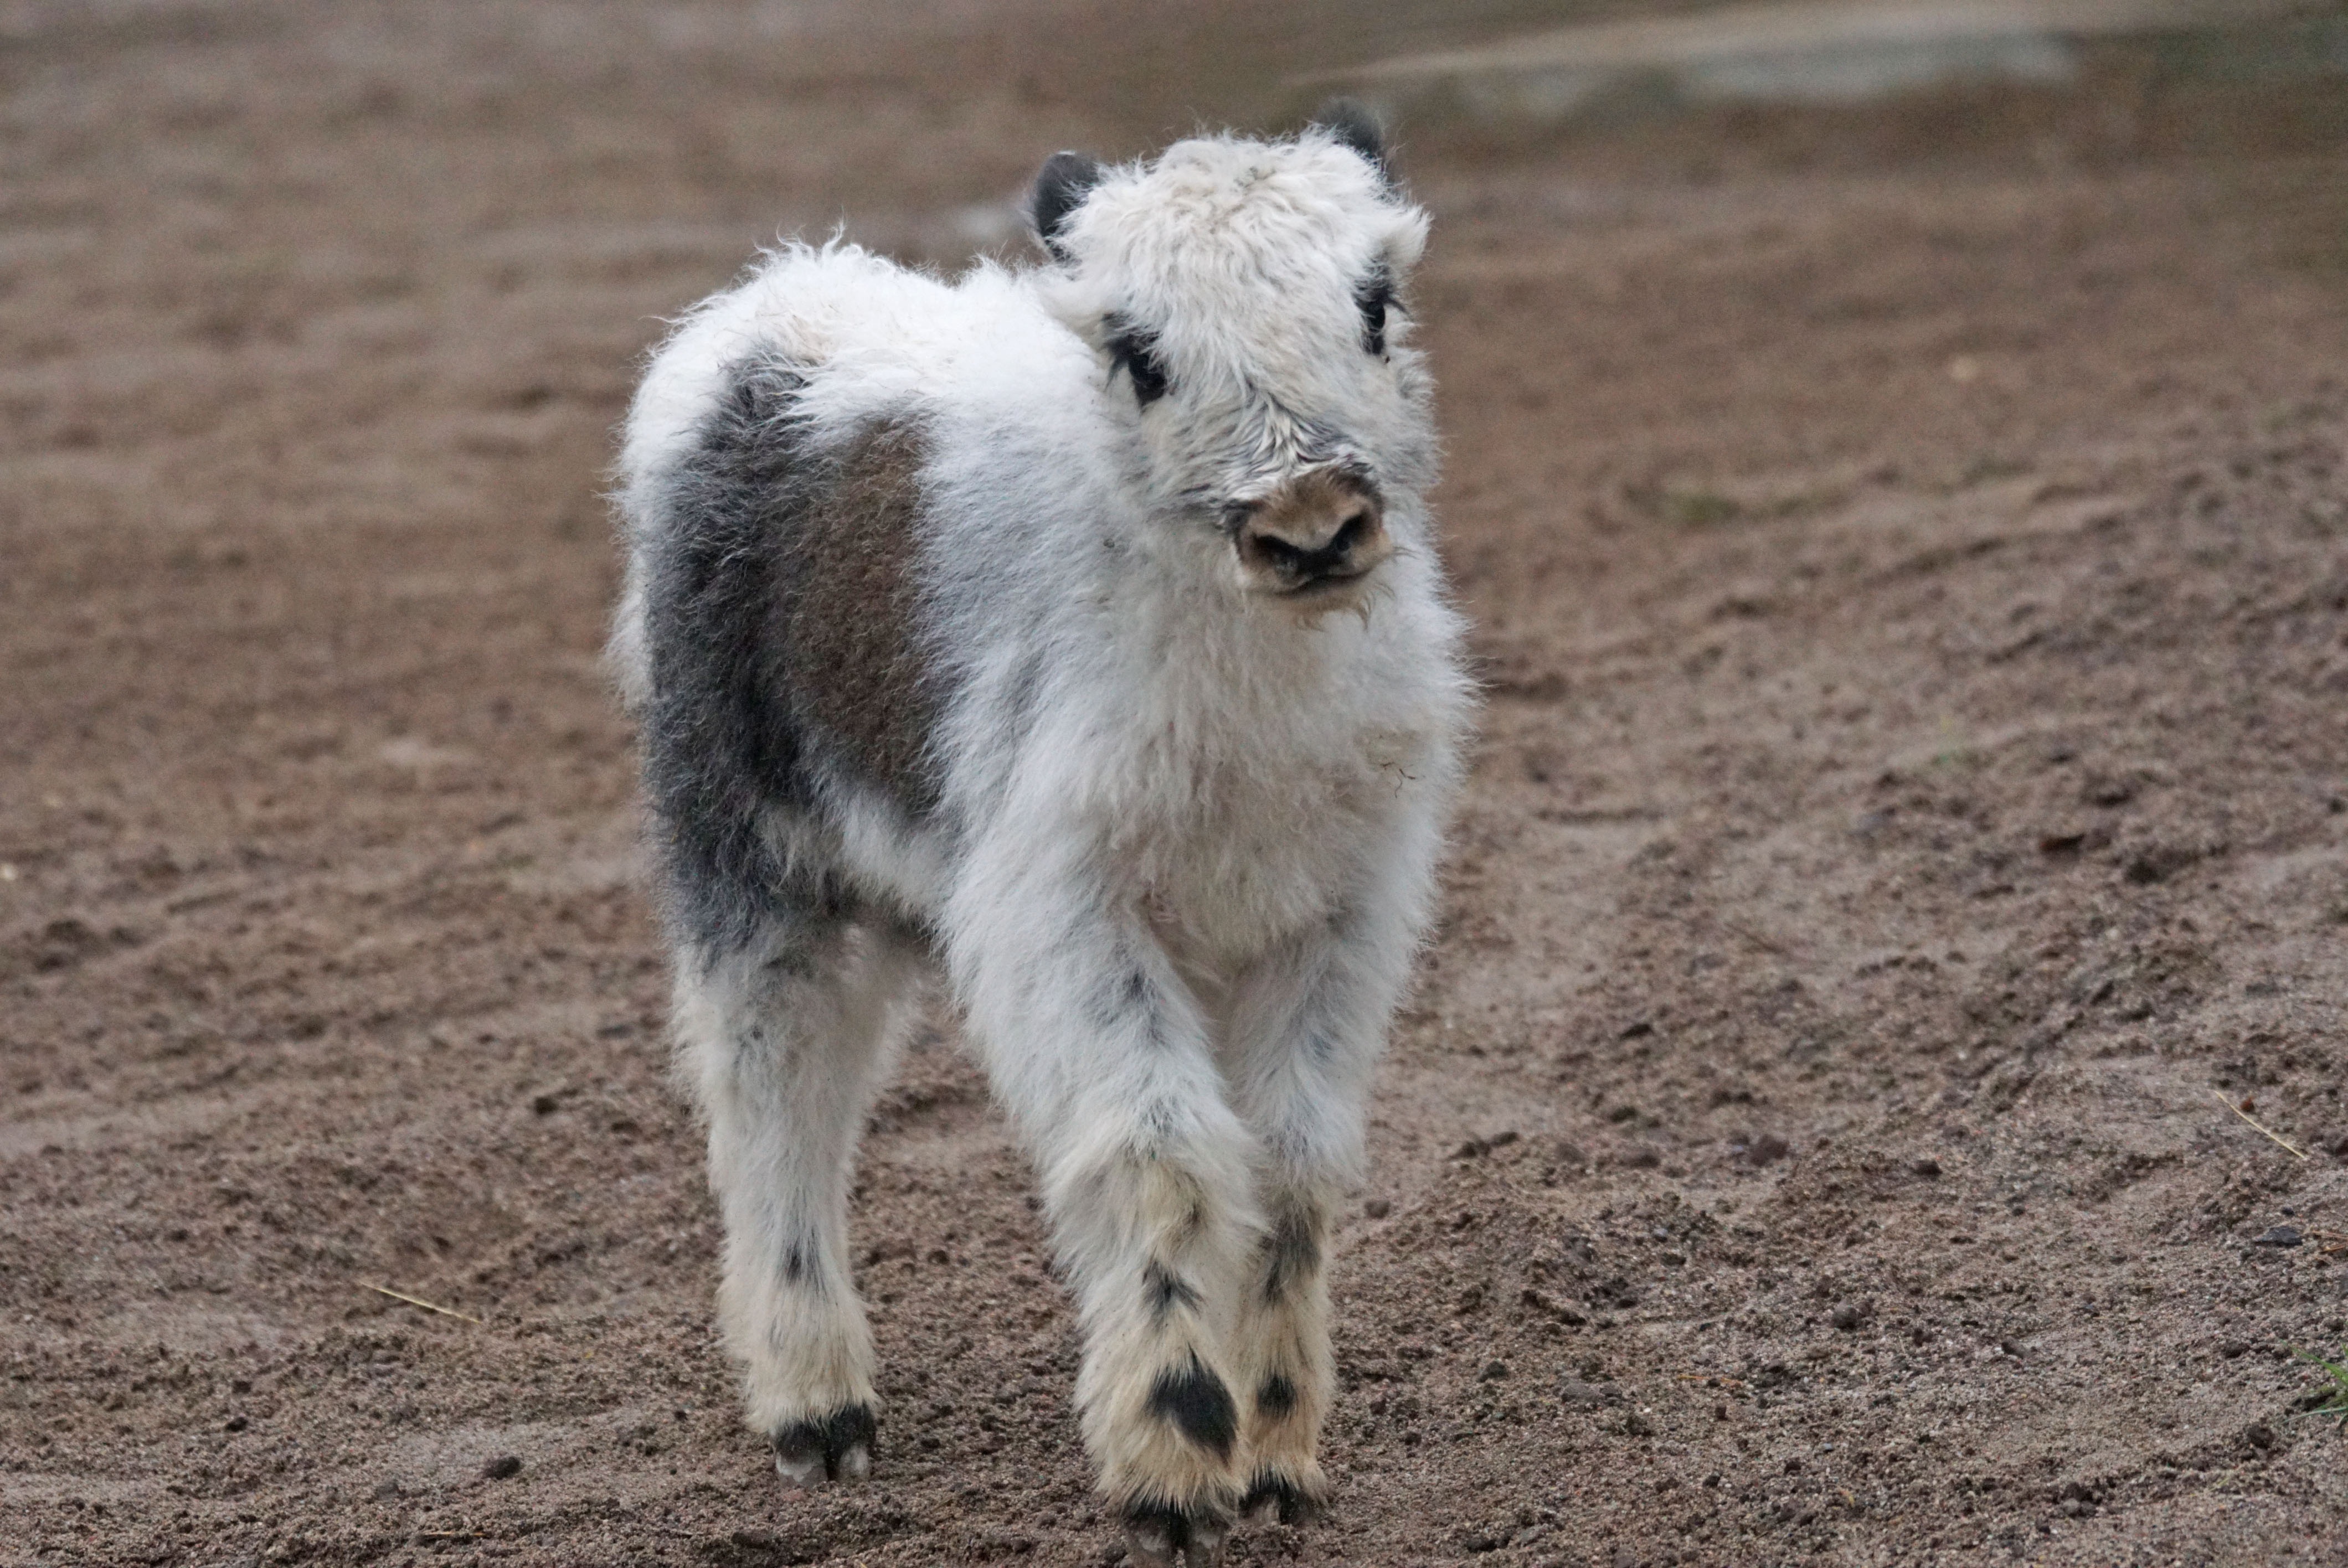
sheep, mammal, beef, vertebrate, sheeps, yak, mongolia, himalayas, highland beef, herding